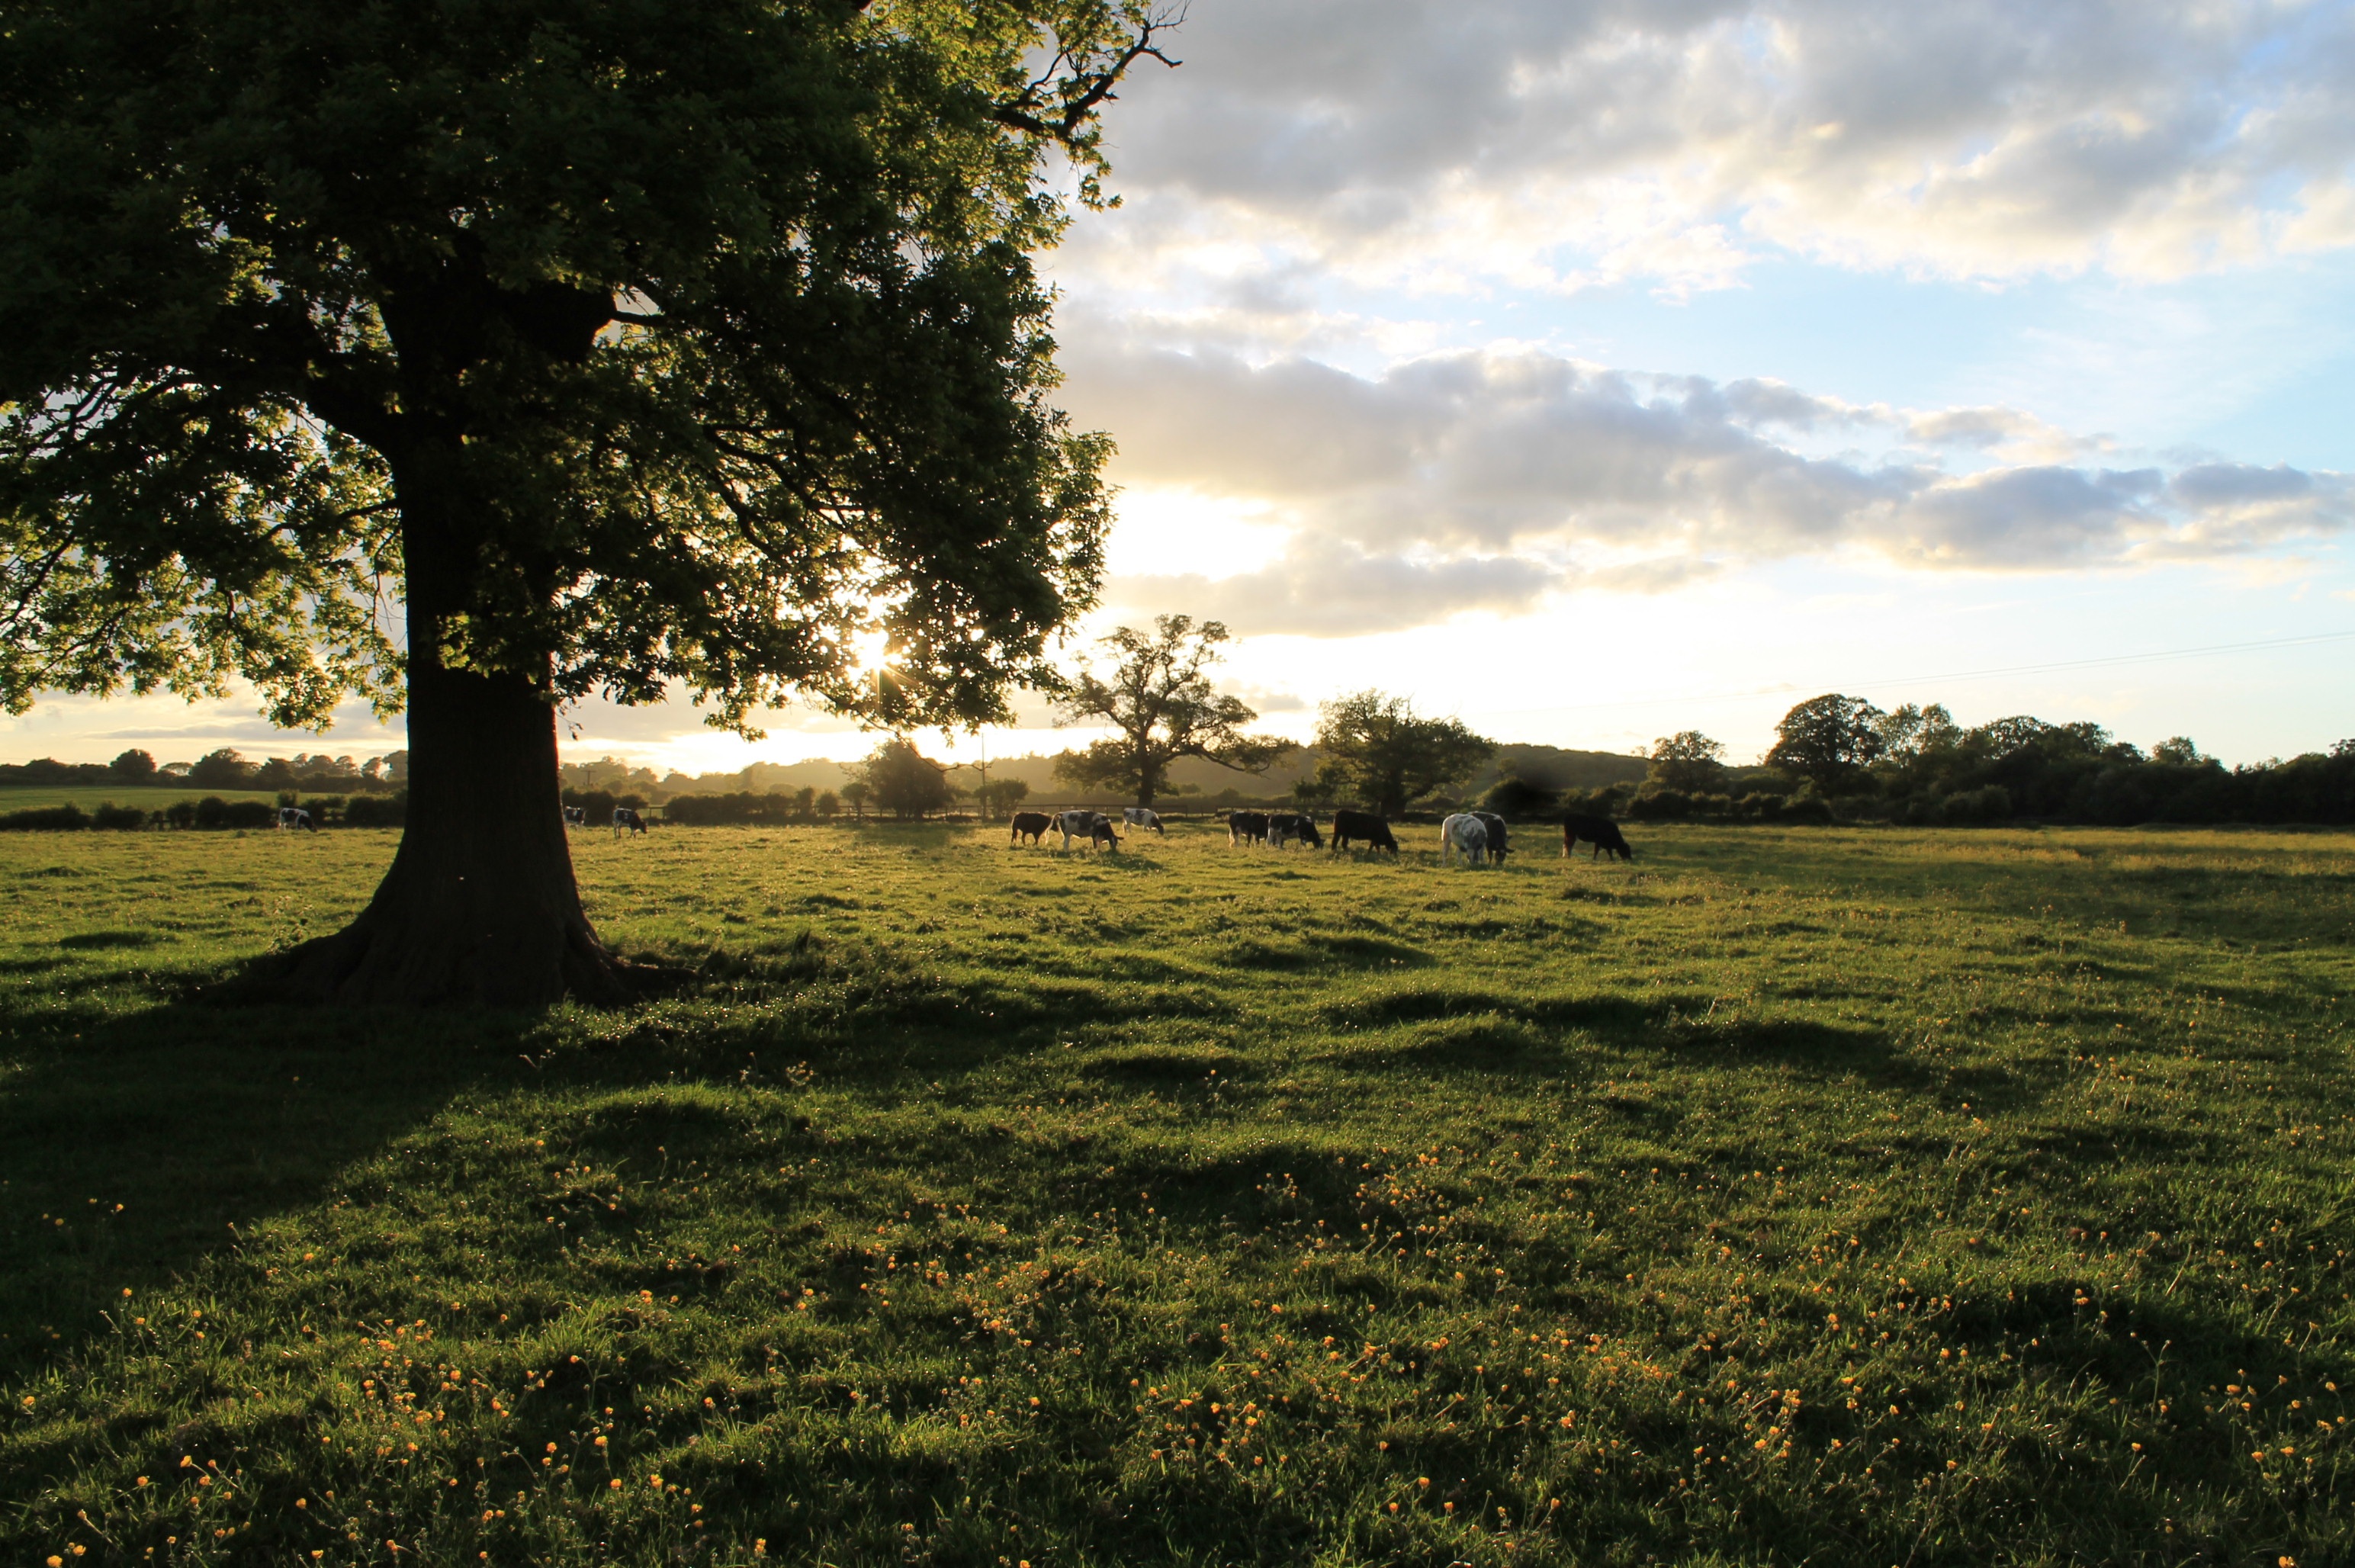
landscape, tree, nature, grass, cloud, plant, sky, sunset, field, lawn, meadow, prairie, sunlight, morning, hill, pasture, autumn, plain, grassland, woodland, habitat, rural area, natural environment, woody plant